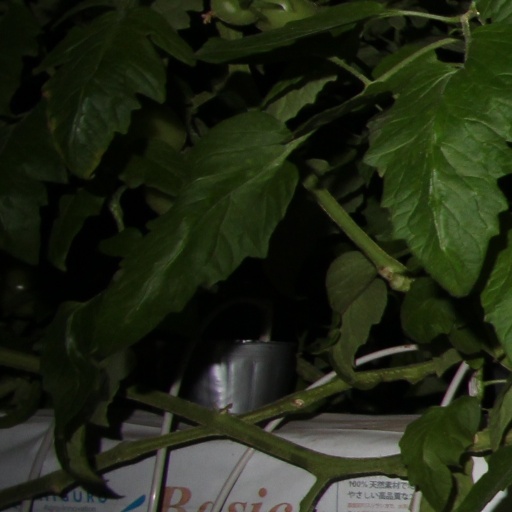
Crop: tomato